Aʻeaʻe

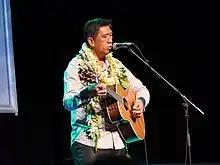
Kenneth Makuakāne performing at the Nā Hōkū Hanohano Awards

Kenneth Makuakāne is a legend in the Hawai‘i music industry, having composed, performed, produced and recorded with the groups Ka‘eo, The Pandanus Club, and as a solo artist. He has composed over 2,000 songs, honored with 21 Na Hoku Hanohano Awards, and produced over a hundreds releases by fellow Hawai‘i artists. He was honored with the Hawaiʻi Academy of Recording Arts “Lifetime Achievement Award” in 2016, and served on the Academy’s Board of Governors for many years. He is also currently Kahu (pastor) at the historic Kawaiahaʻo Church on O‘ahu.